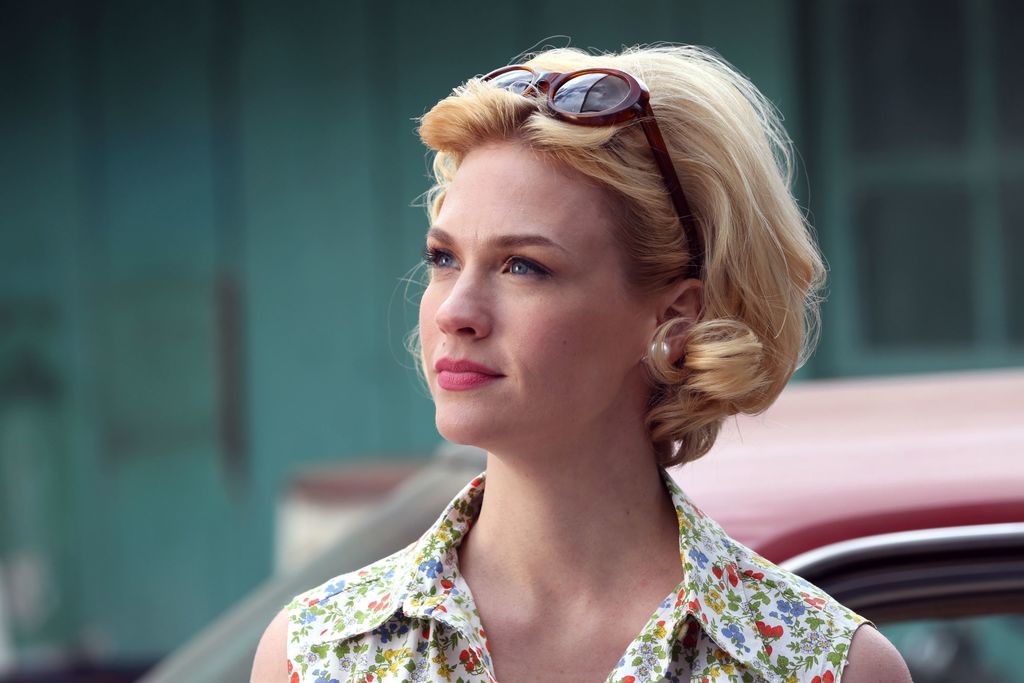
Gender: women